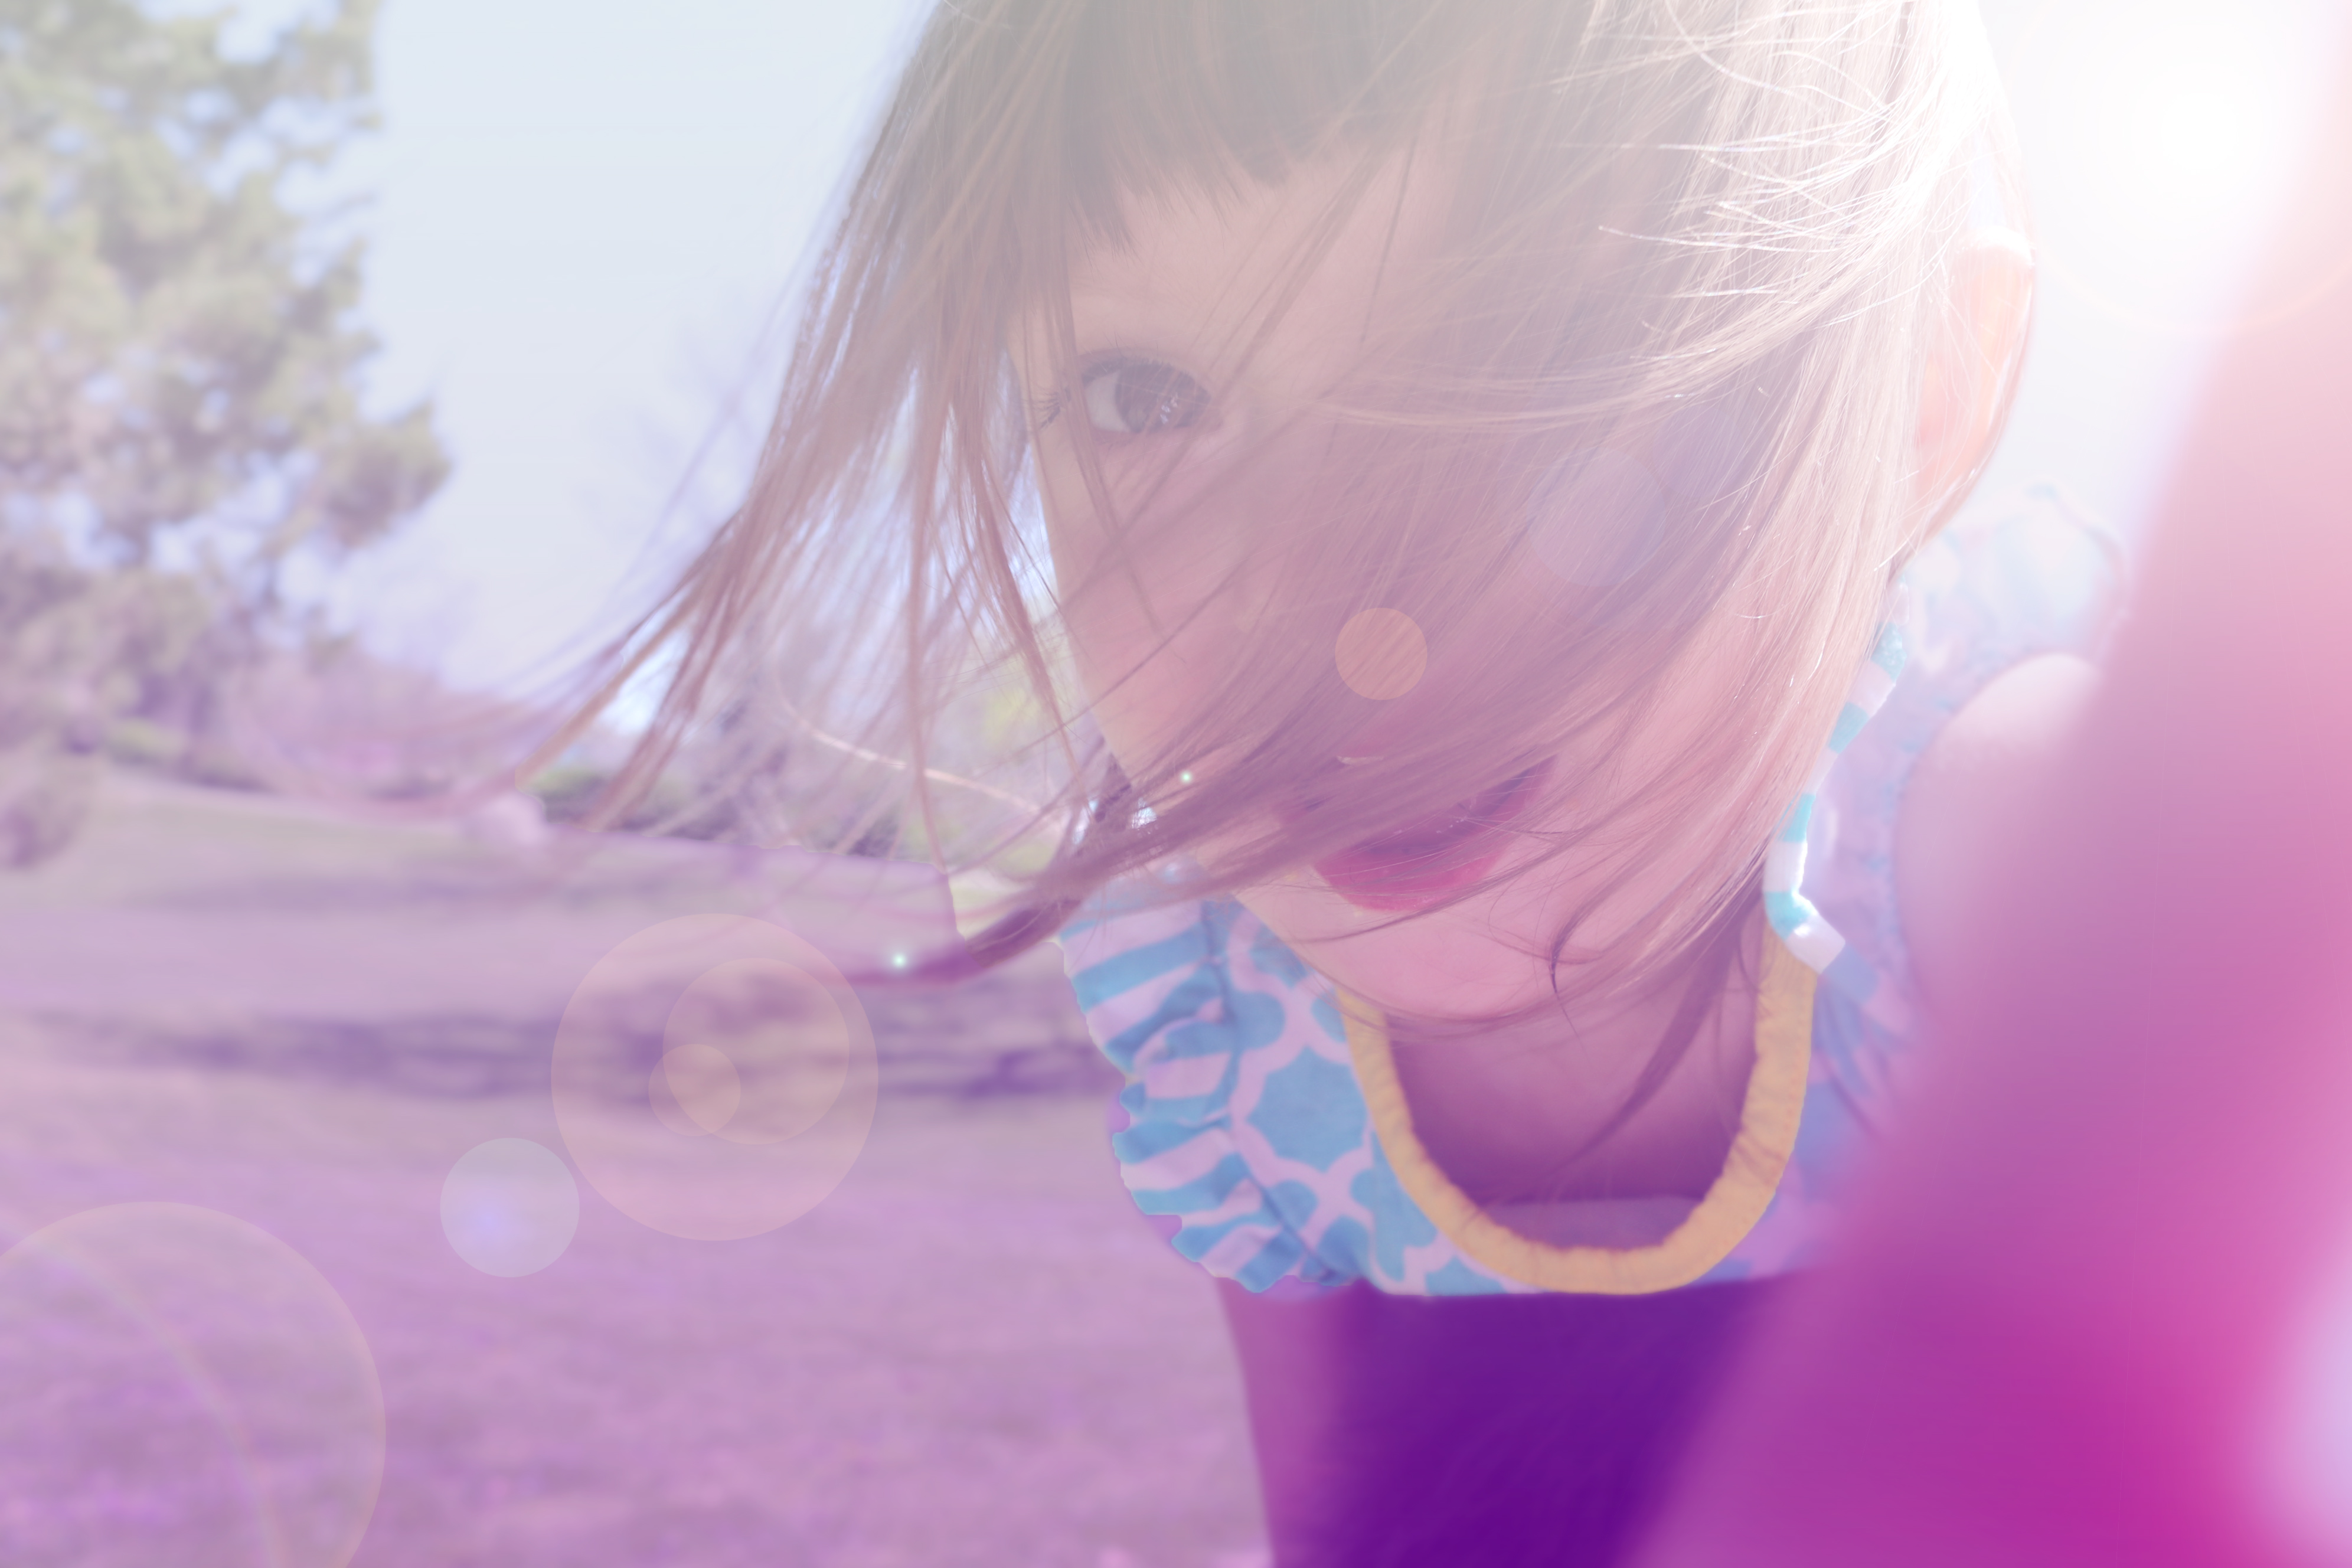
hand, person, girl, sunshine, hair, photography, flower, purple, petal, kid, summer, color, child, blue, playing, pink, close up, happy, eye, skin, beauty, blond, organ, anime, emotion, sense